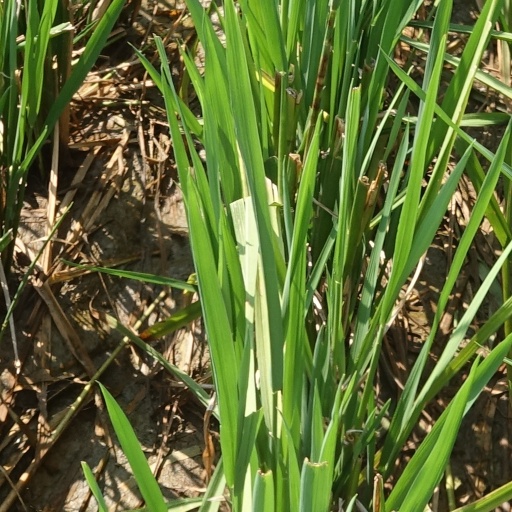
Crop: rice